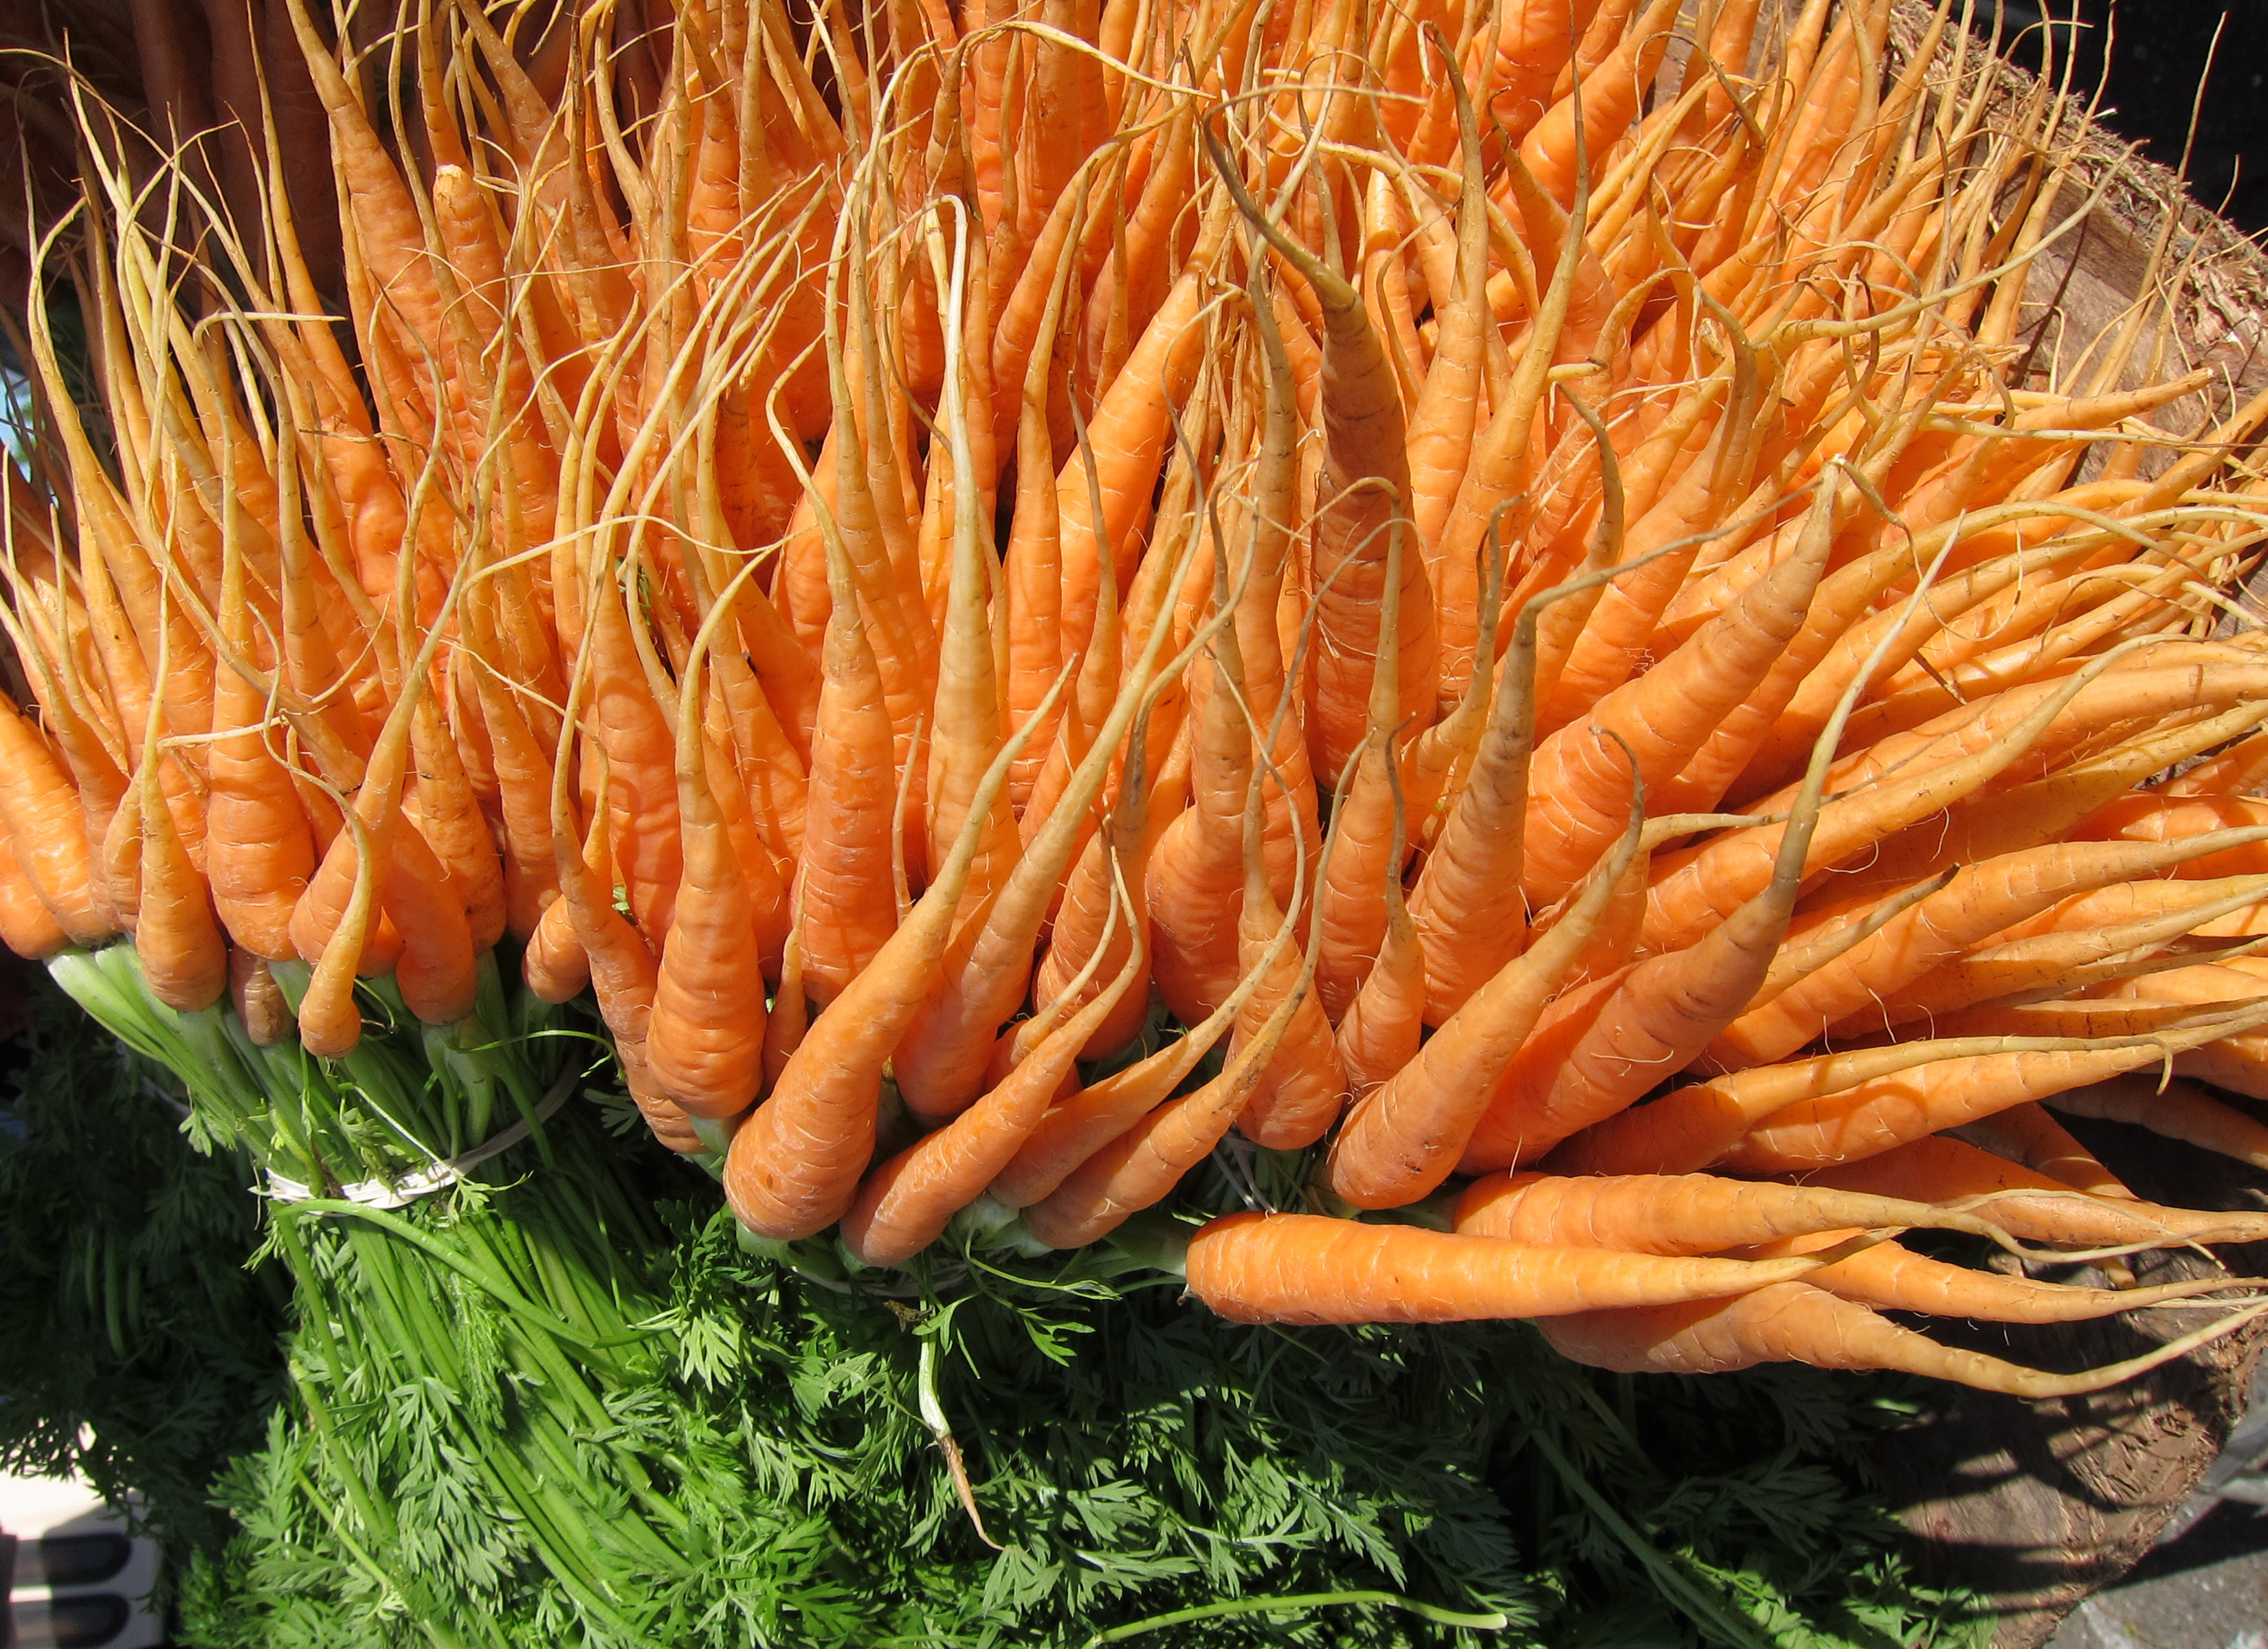
orange, dish, food, produce, vegetable, seafood, fresh, carrot, 365, californiagrown, carrots, grass family